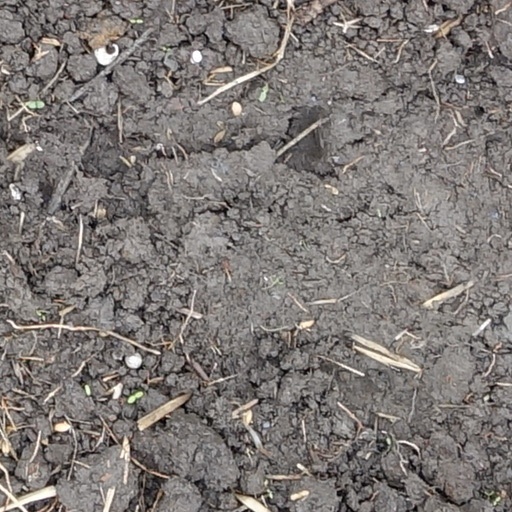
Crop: wheat